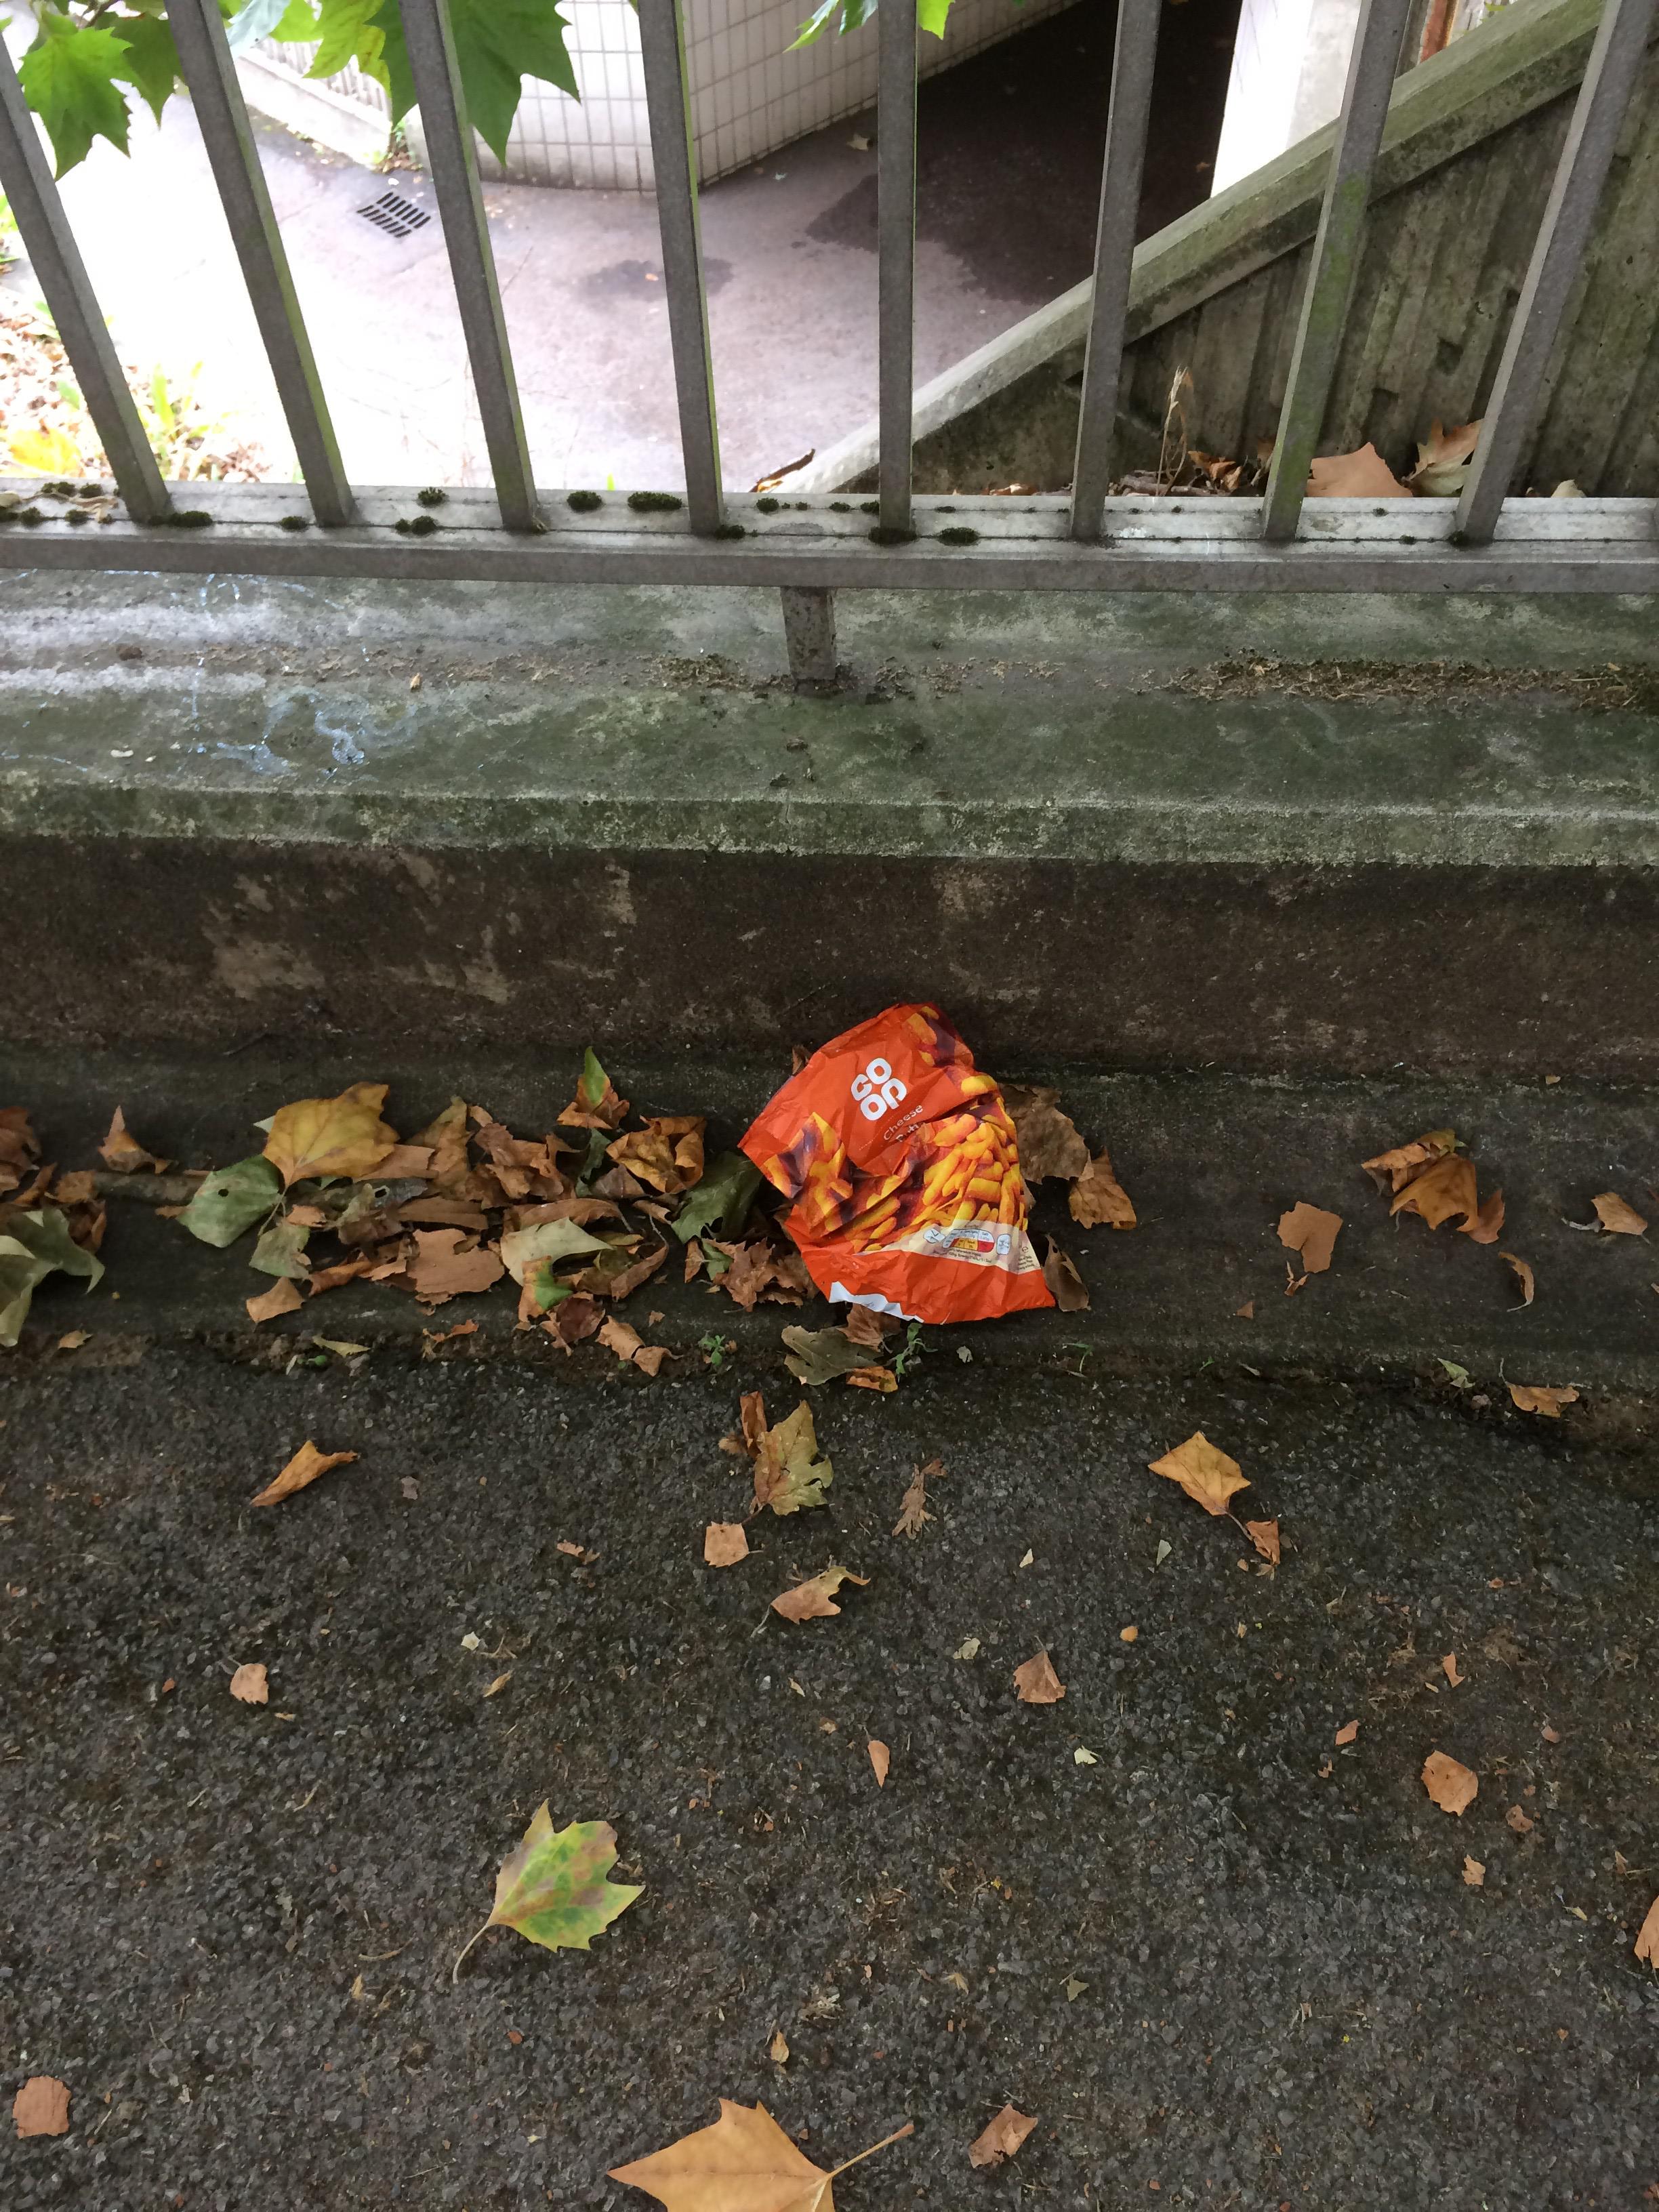
Object: Crisp packet (Plastic bag & wrapper)